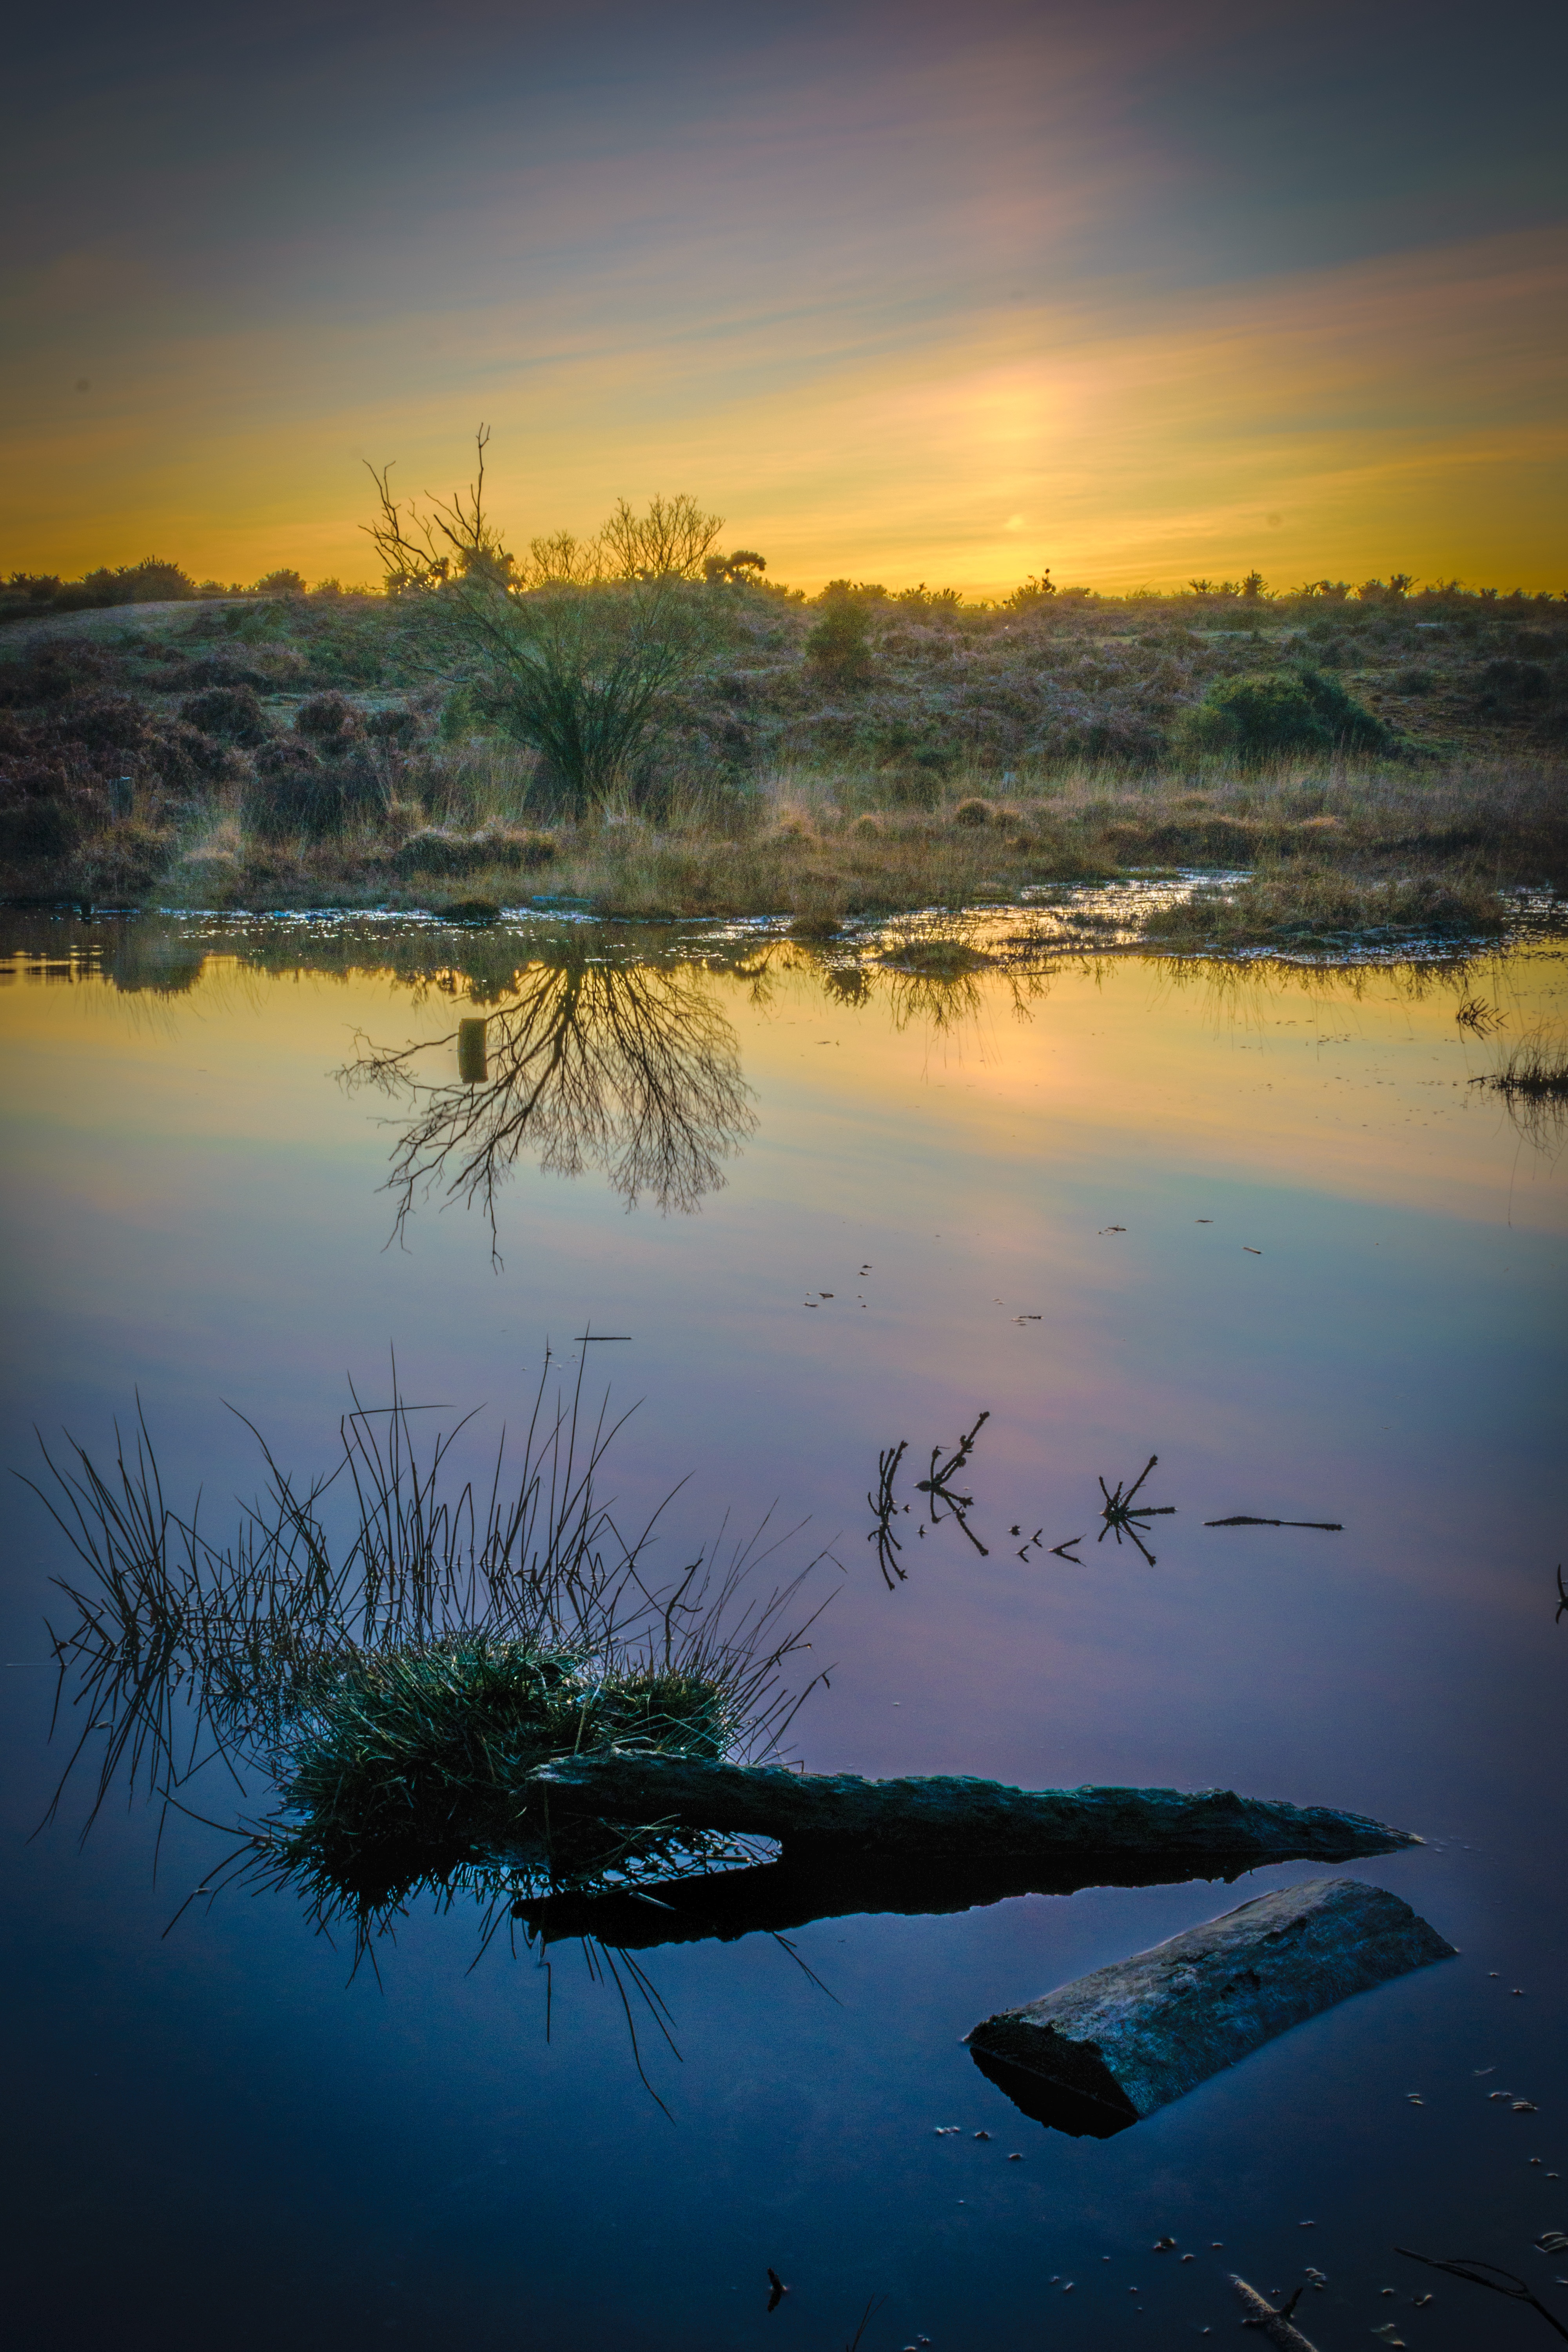
landscape, sea, tree, water, nature, marsh, cloud, sky, sunrise, sunset, sunlight, morning, shore, lake, dawn, river, dusk, evening, reflection, reservoir, wetland, loch, atmospheric phenomenon